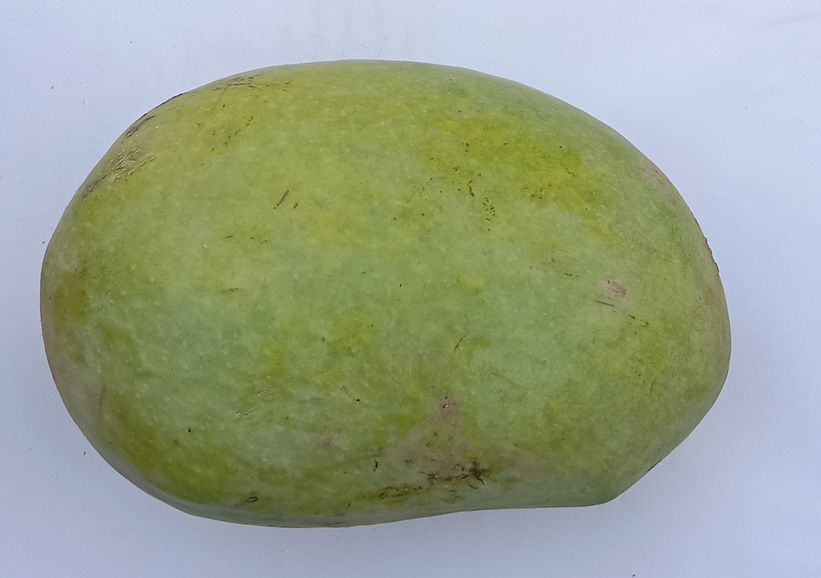
Mango variety: Chaunsa (White)